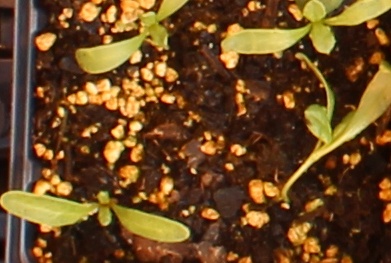
Label: Sugar beet